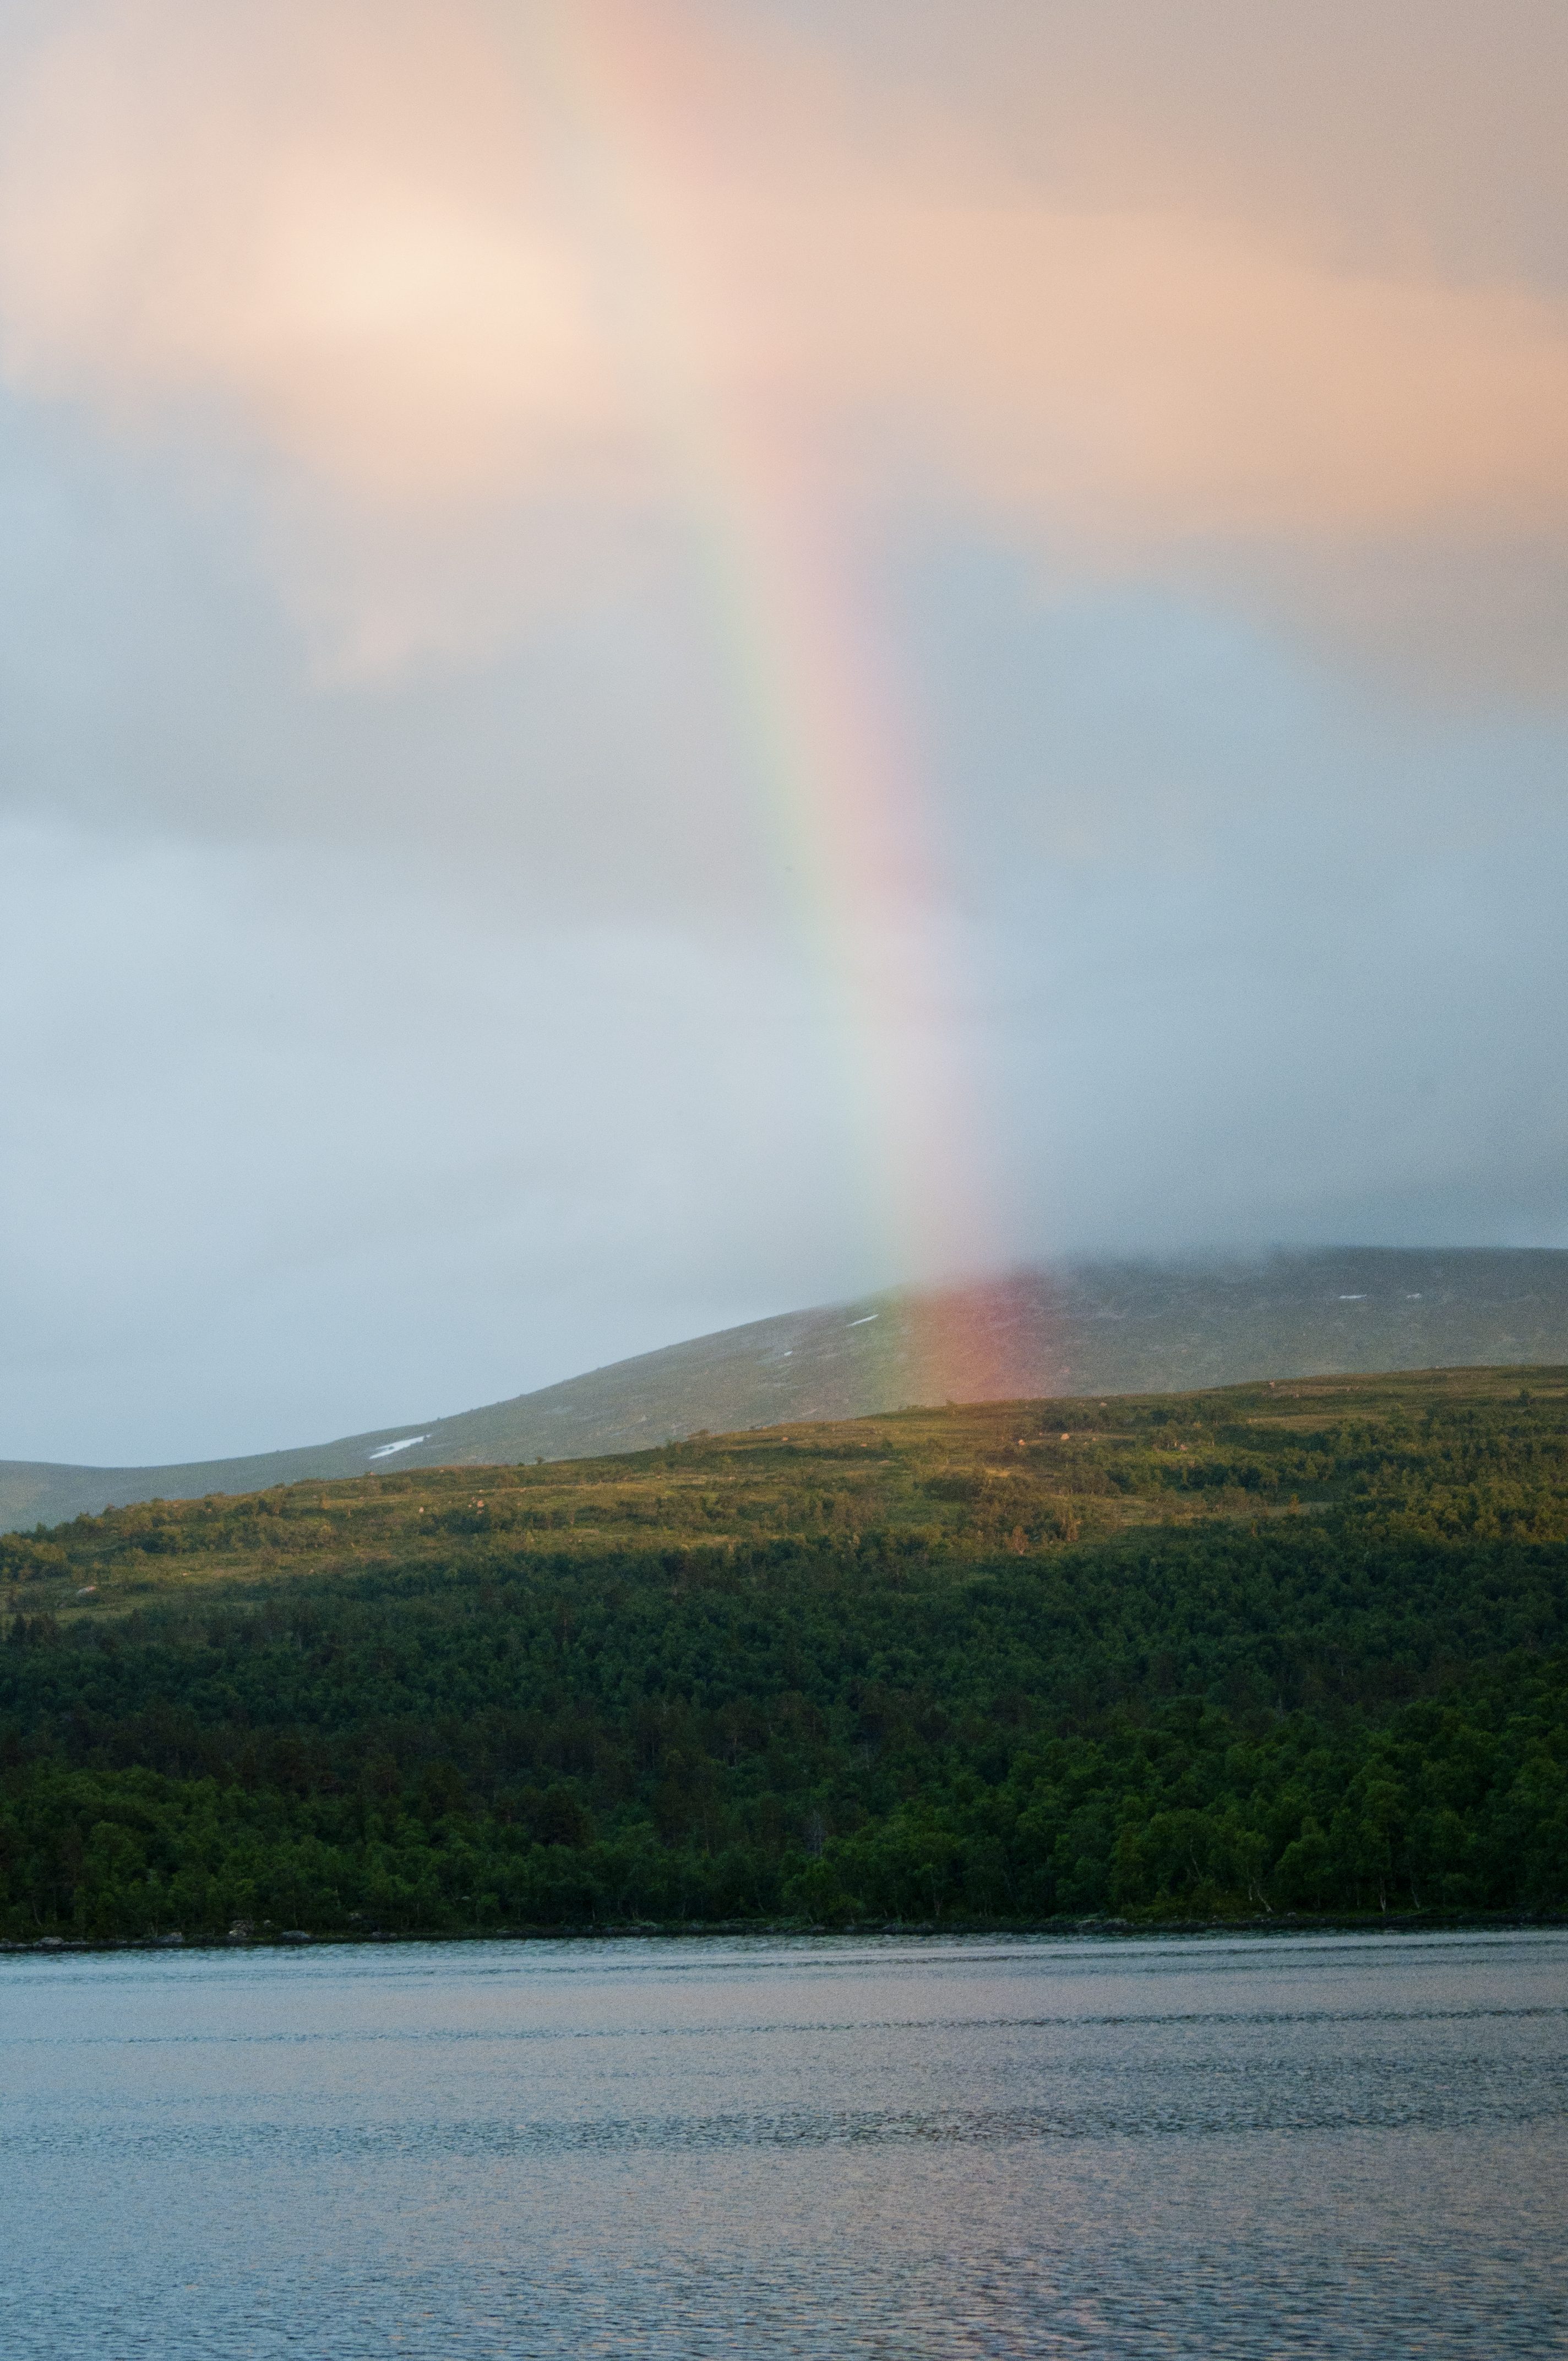
sea, coast, nature, ocean, horizon, mountain, cloud, sky, sun, sunrise, sunset, sunlight, morning, hill, lake, dawn, range, dusk, dslr, green, reflection, high, nikon, north, hdr, rainbow, sweden, dynamic, sverige, photomatix, fell, border, loch, scandinavia, d5000, skandinavien, jmtland, tnndalen, hrjedalen, funsdalen, scandes, skanderna, fjllen, hamra, kalfjll, samer, yran, storsjyran, rros, ramundberget, rdfjllet, helagsfjllet, landform, meteorological phenomenon, atmospheric phenomenon, atmosphere of earth